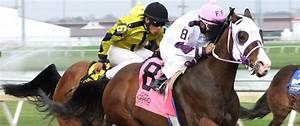
Label: cavallo